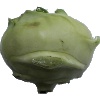
Label: kohlrabi